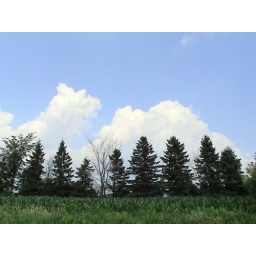
Some clouds in front of some big spruce trees east of my backyard